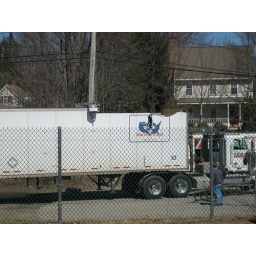
A truck that was nice enough to get stuck under a railroad bridge, delaying my train by an hour.